Carl Hummel

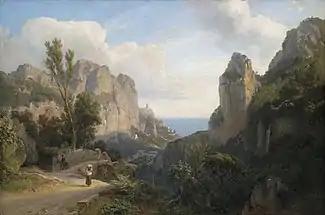
Valley of the Mills, near Amalfi (1878)

Carl Maria Nicolaus Hummel (31 August 1821, Weimar – 16 June 1907, Weimar) was a German landscape painter and etcher.